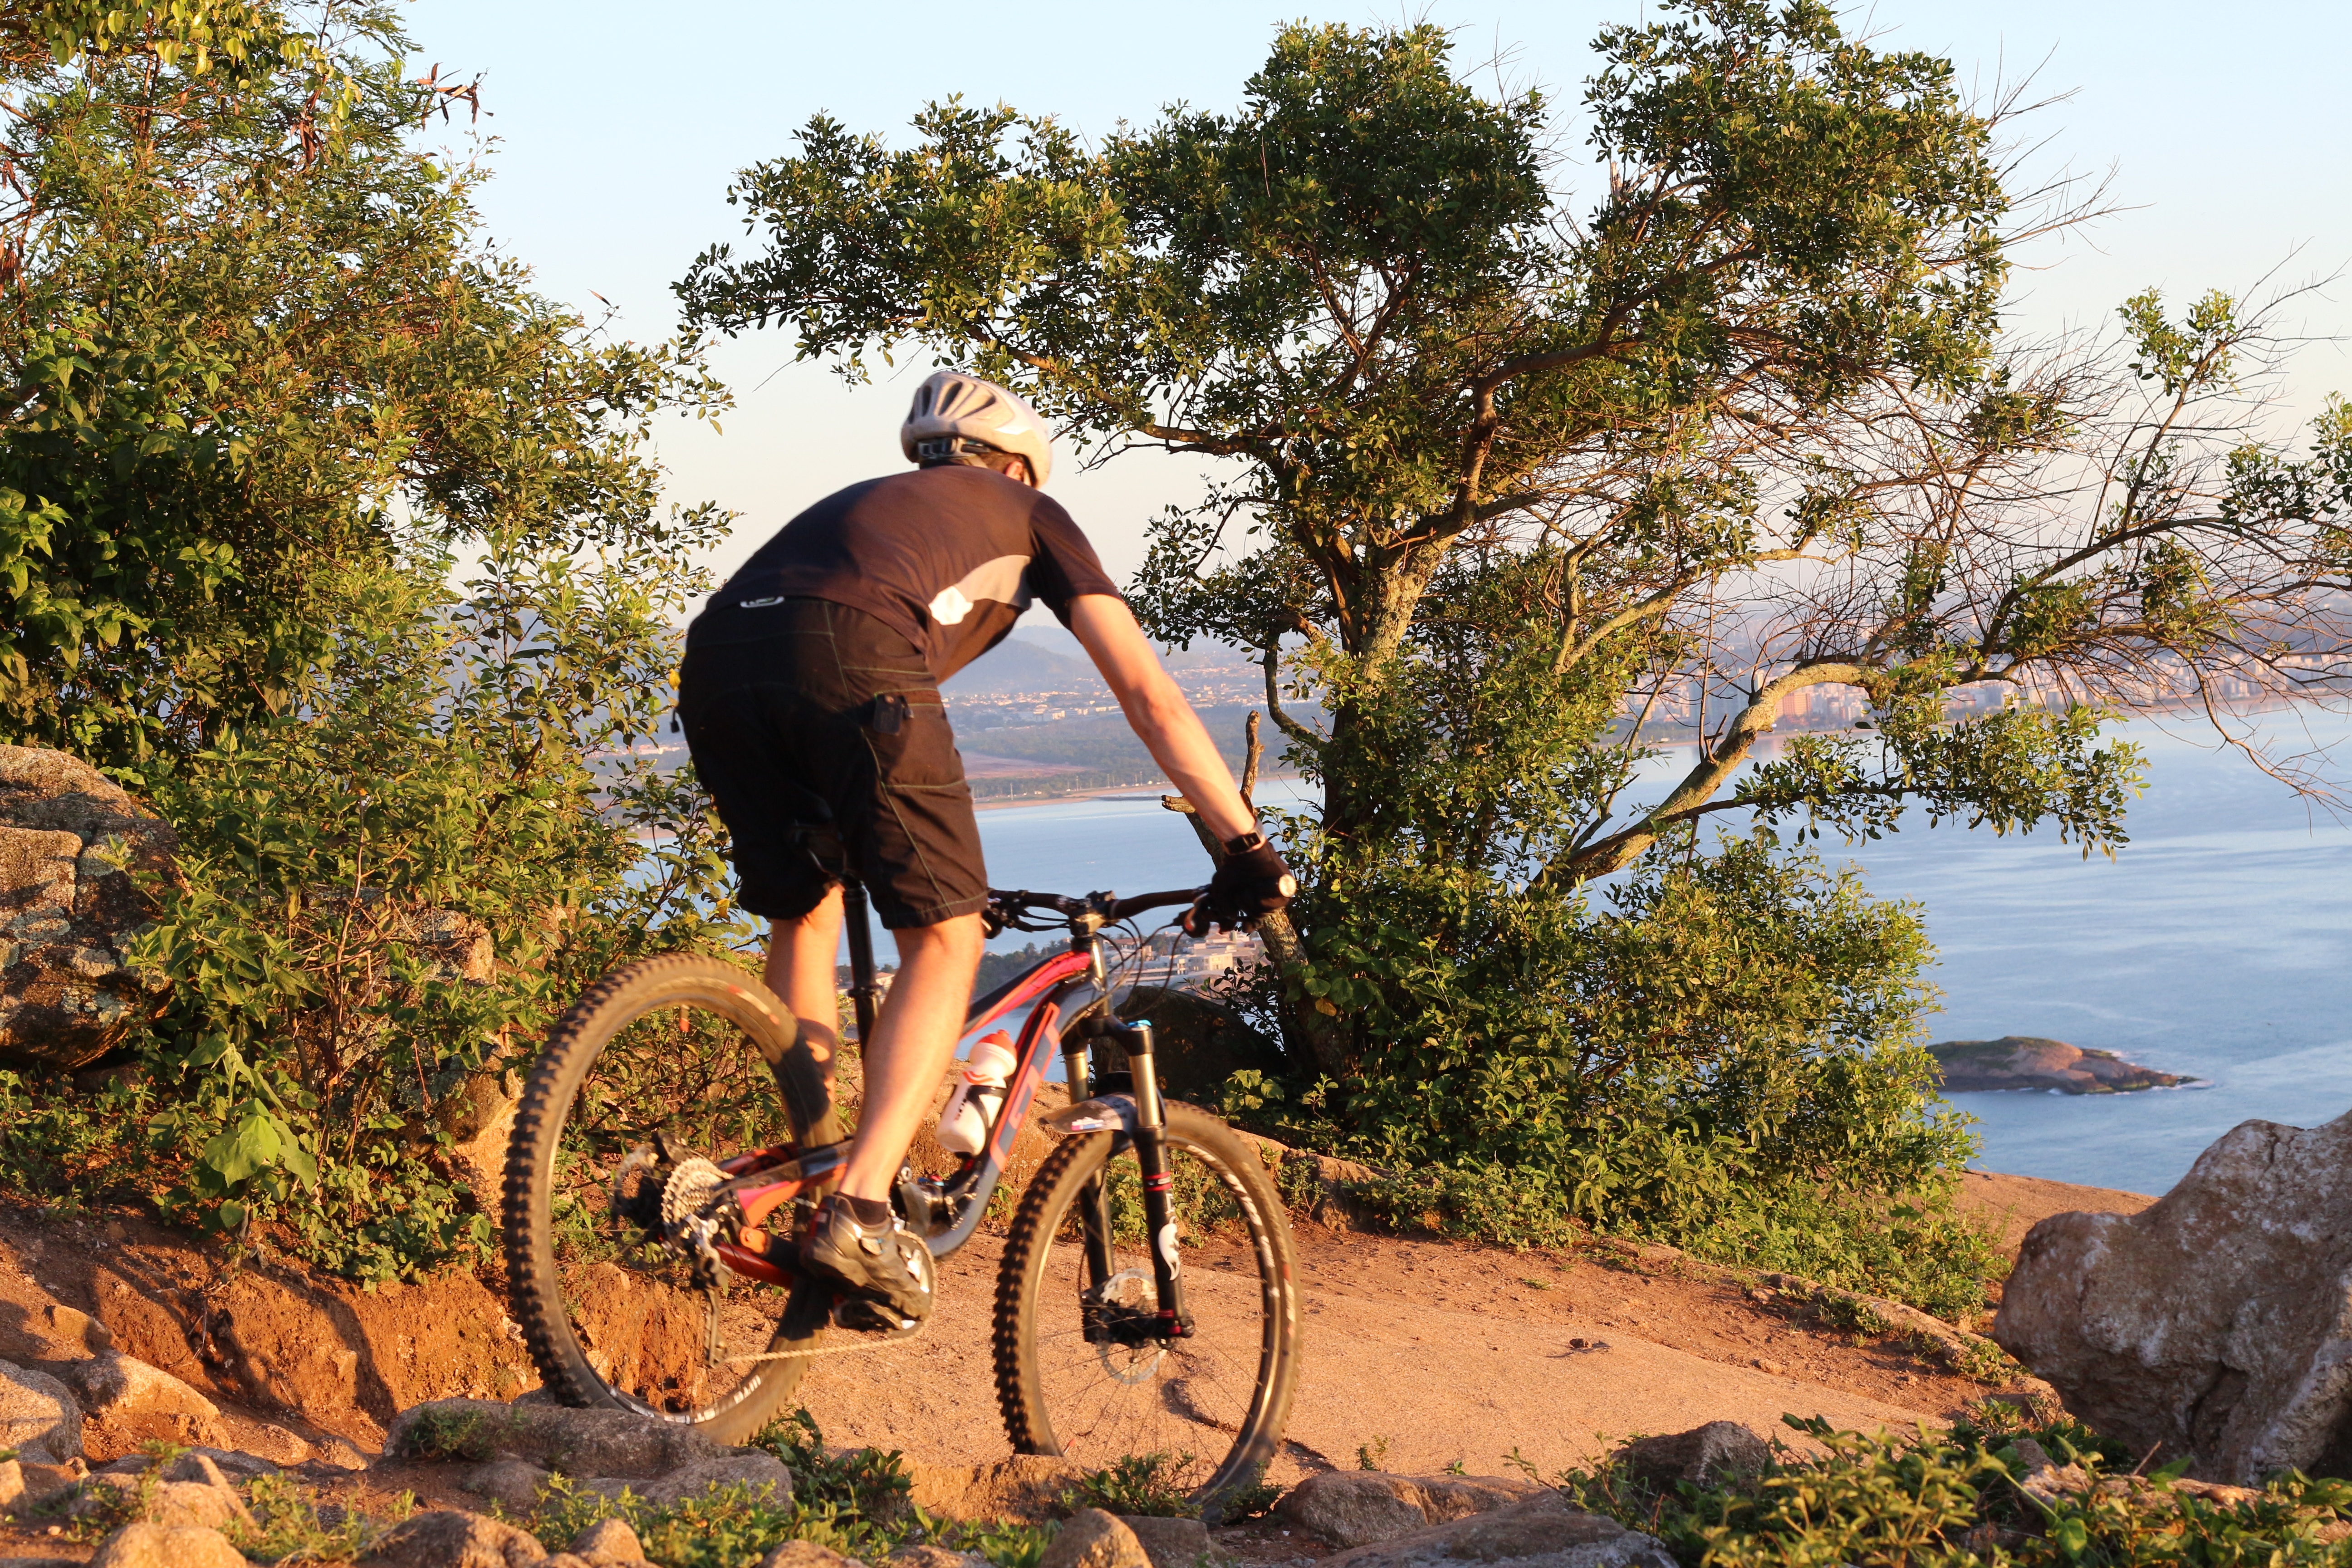
beach, sun, trail, sport, bicycle, bike, vehicle, soil, ride, sports equipment, mountain bike, cycling, pilot, sports, mar, enduro, mountain biking, mtb, moutain bike, allmountain, land vehicle, cycle sport, mountain bike racing